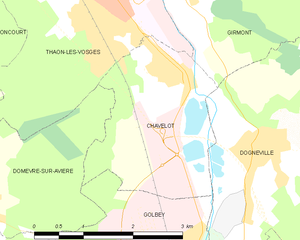
Carte des communes françaises Chavelot
Chavelot est une commune française située dans le département des Vosges, en région Grand Est.